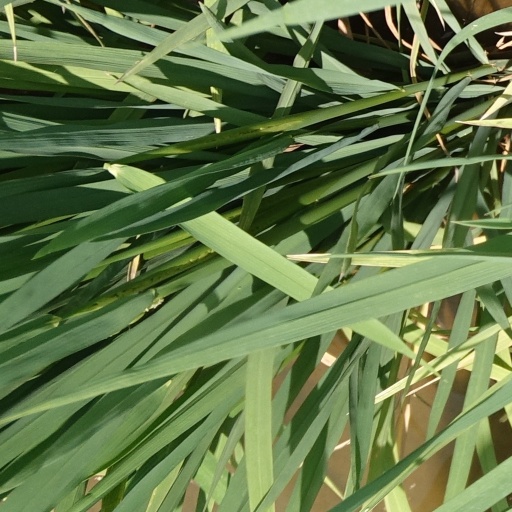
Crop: rice